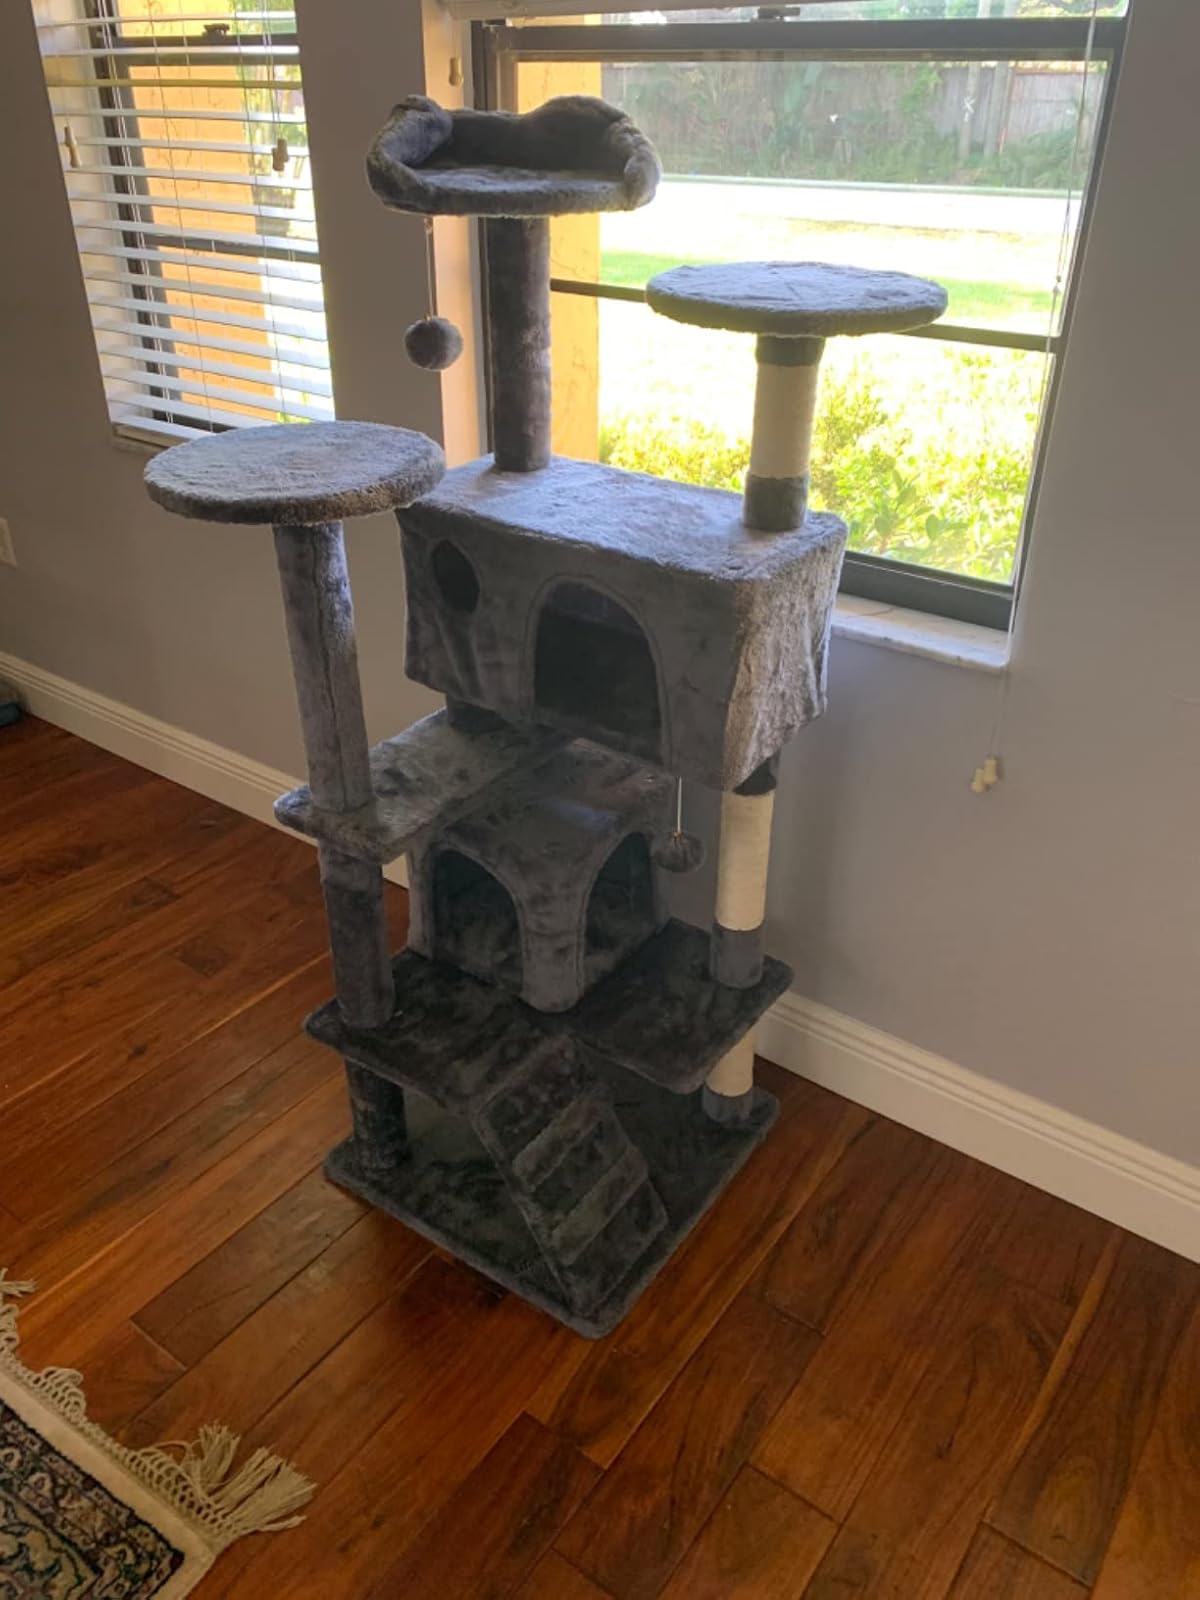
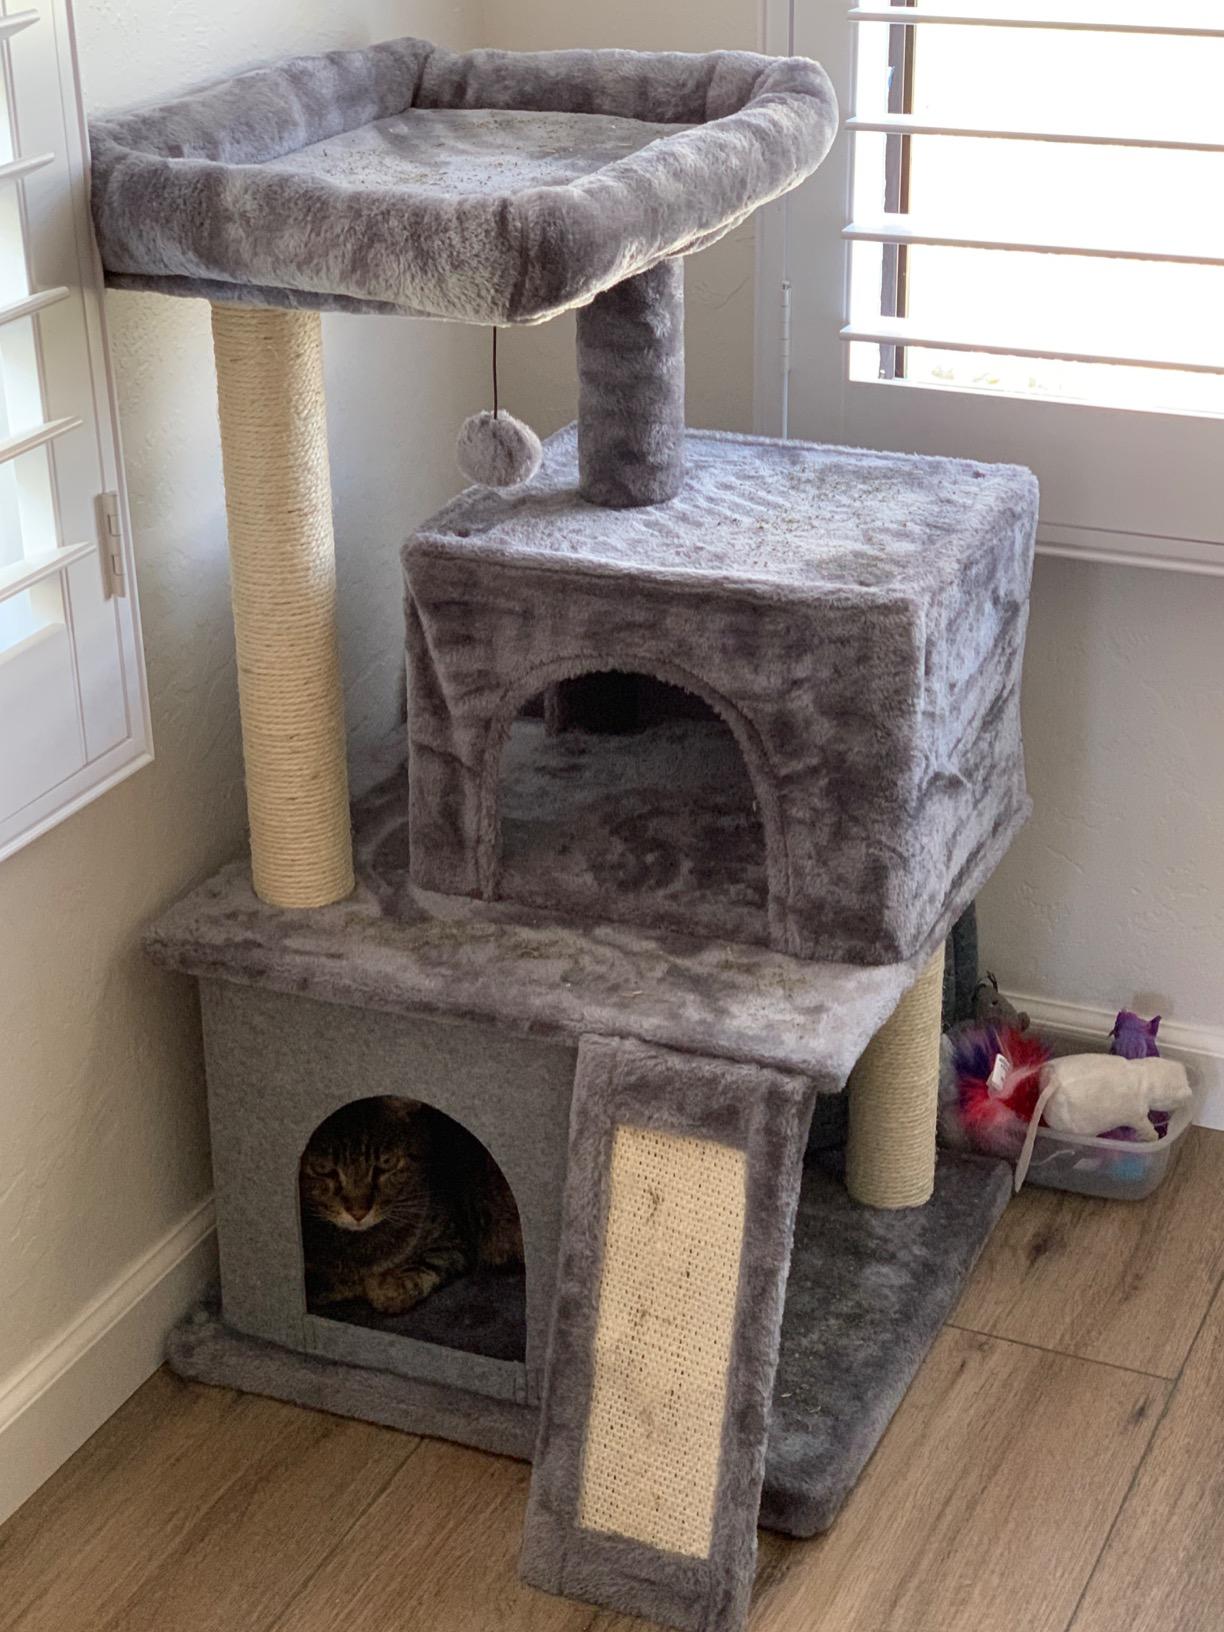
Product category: items_cat tree
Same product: no